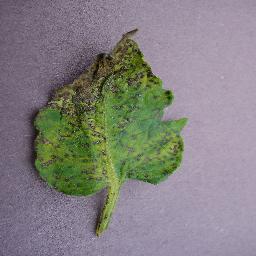
Label: Tomato___Septoria_leaf_spot